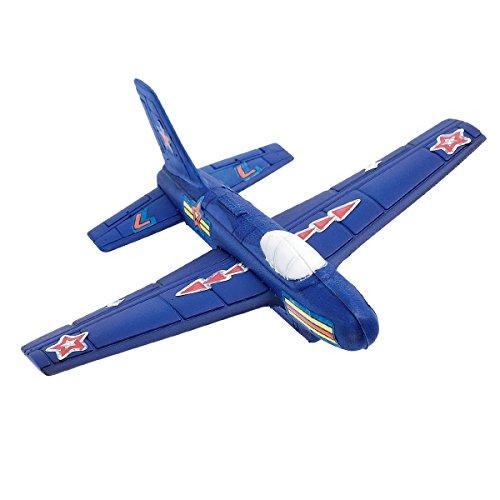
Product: Creativity for Kids Stunt Squadron Craft Kit - Create 5 Foam Planes
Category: Toys & Games | Arts & Crafts | Craft Kits
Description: CUSTOMIZE 5 FOAM PLANES - Assemble and decorate 5 foam airplanes with stickers and markers then watch them fly Wingspan measures 7" wide.
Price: $12.99
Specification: ProductDimensions:10.4x2x12inches|ItemWeight:7.2ounces|ShippingWeight:7.2ounces(Viewshippingratesandpolicies)|DomesticShipping:ItemcanbeshippedwithinU.S.|InternationalShipping:Thisitemisnoteligibleforinternationalshipping.LearnMore|ASIN:B006YZIEZ8|Itemmodelnumber:1676000|Manufacturerrecommendedage:7-15years